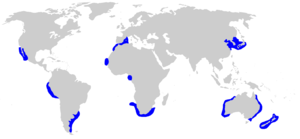
Le Requin cuivre est une espèce de requins de la famille des Carcharhinidae, et le seul membre de son genre que l'on trouve à des latitudes correspondant à un climat tempéré. Il est réparti dans diverses populations isolées les unes par rapport aux autres dans le nord-est et le sud-ouest de l'Atlantique, au large du sud de l'Afrique, dans le nord-ouest et l'est du Pacifique et aux environs de l'Australie et la Nouvelle-Zélande, avec quelques observations dispersés dans les régions équatoriales. Cette espèce vit dans des habitats qui peuvent aller des rivières et estuaires aux eaux saumâtres, jusqu'aux eaux peu profondes des baies et des ports, et à des eaux plus au large jusqu'à 100 m de profondeur. Les femelles vivent séparées des mâles la majeure partie de l'année. C'est une grande espèce qui peut atteindre 3,3 m de long, et qu'il est parfois difficile de distinguer d'autres grands requins Carcharhinidae. Il se caractérise par ses dents de la mâchoire supérieure qui sont étroites et en forme de crochet, par l'absence de crête entre ses nageoires dorsales et par sa coloration bronze unie.